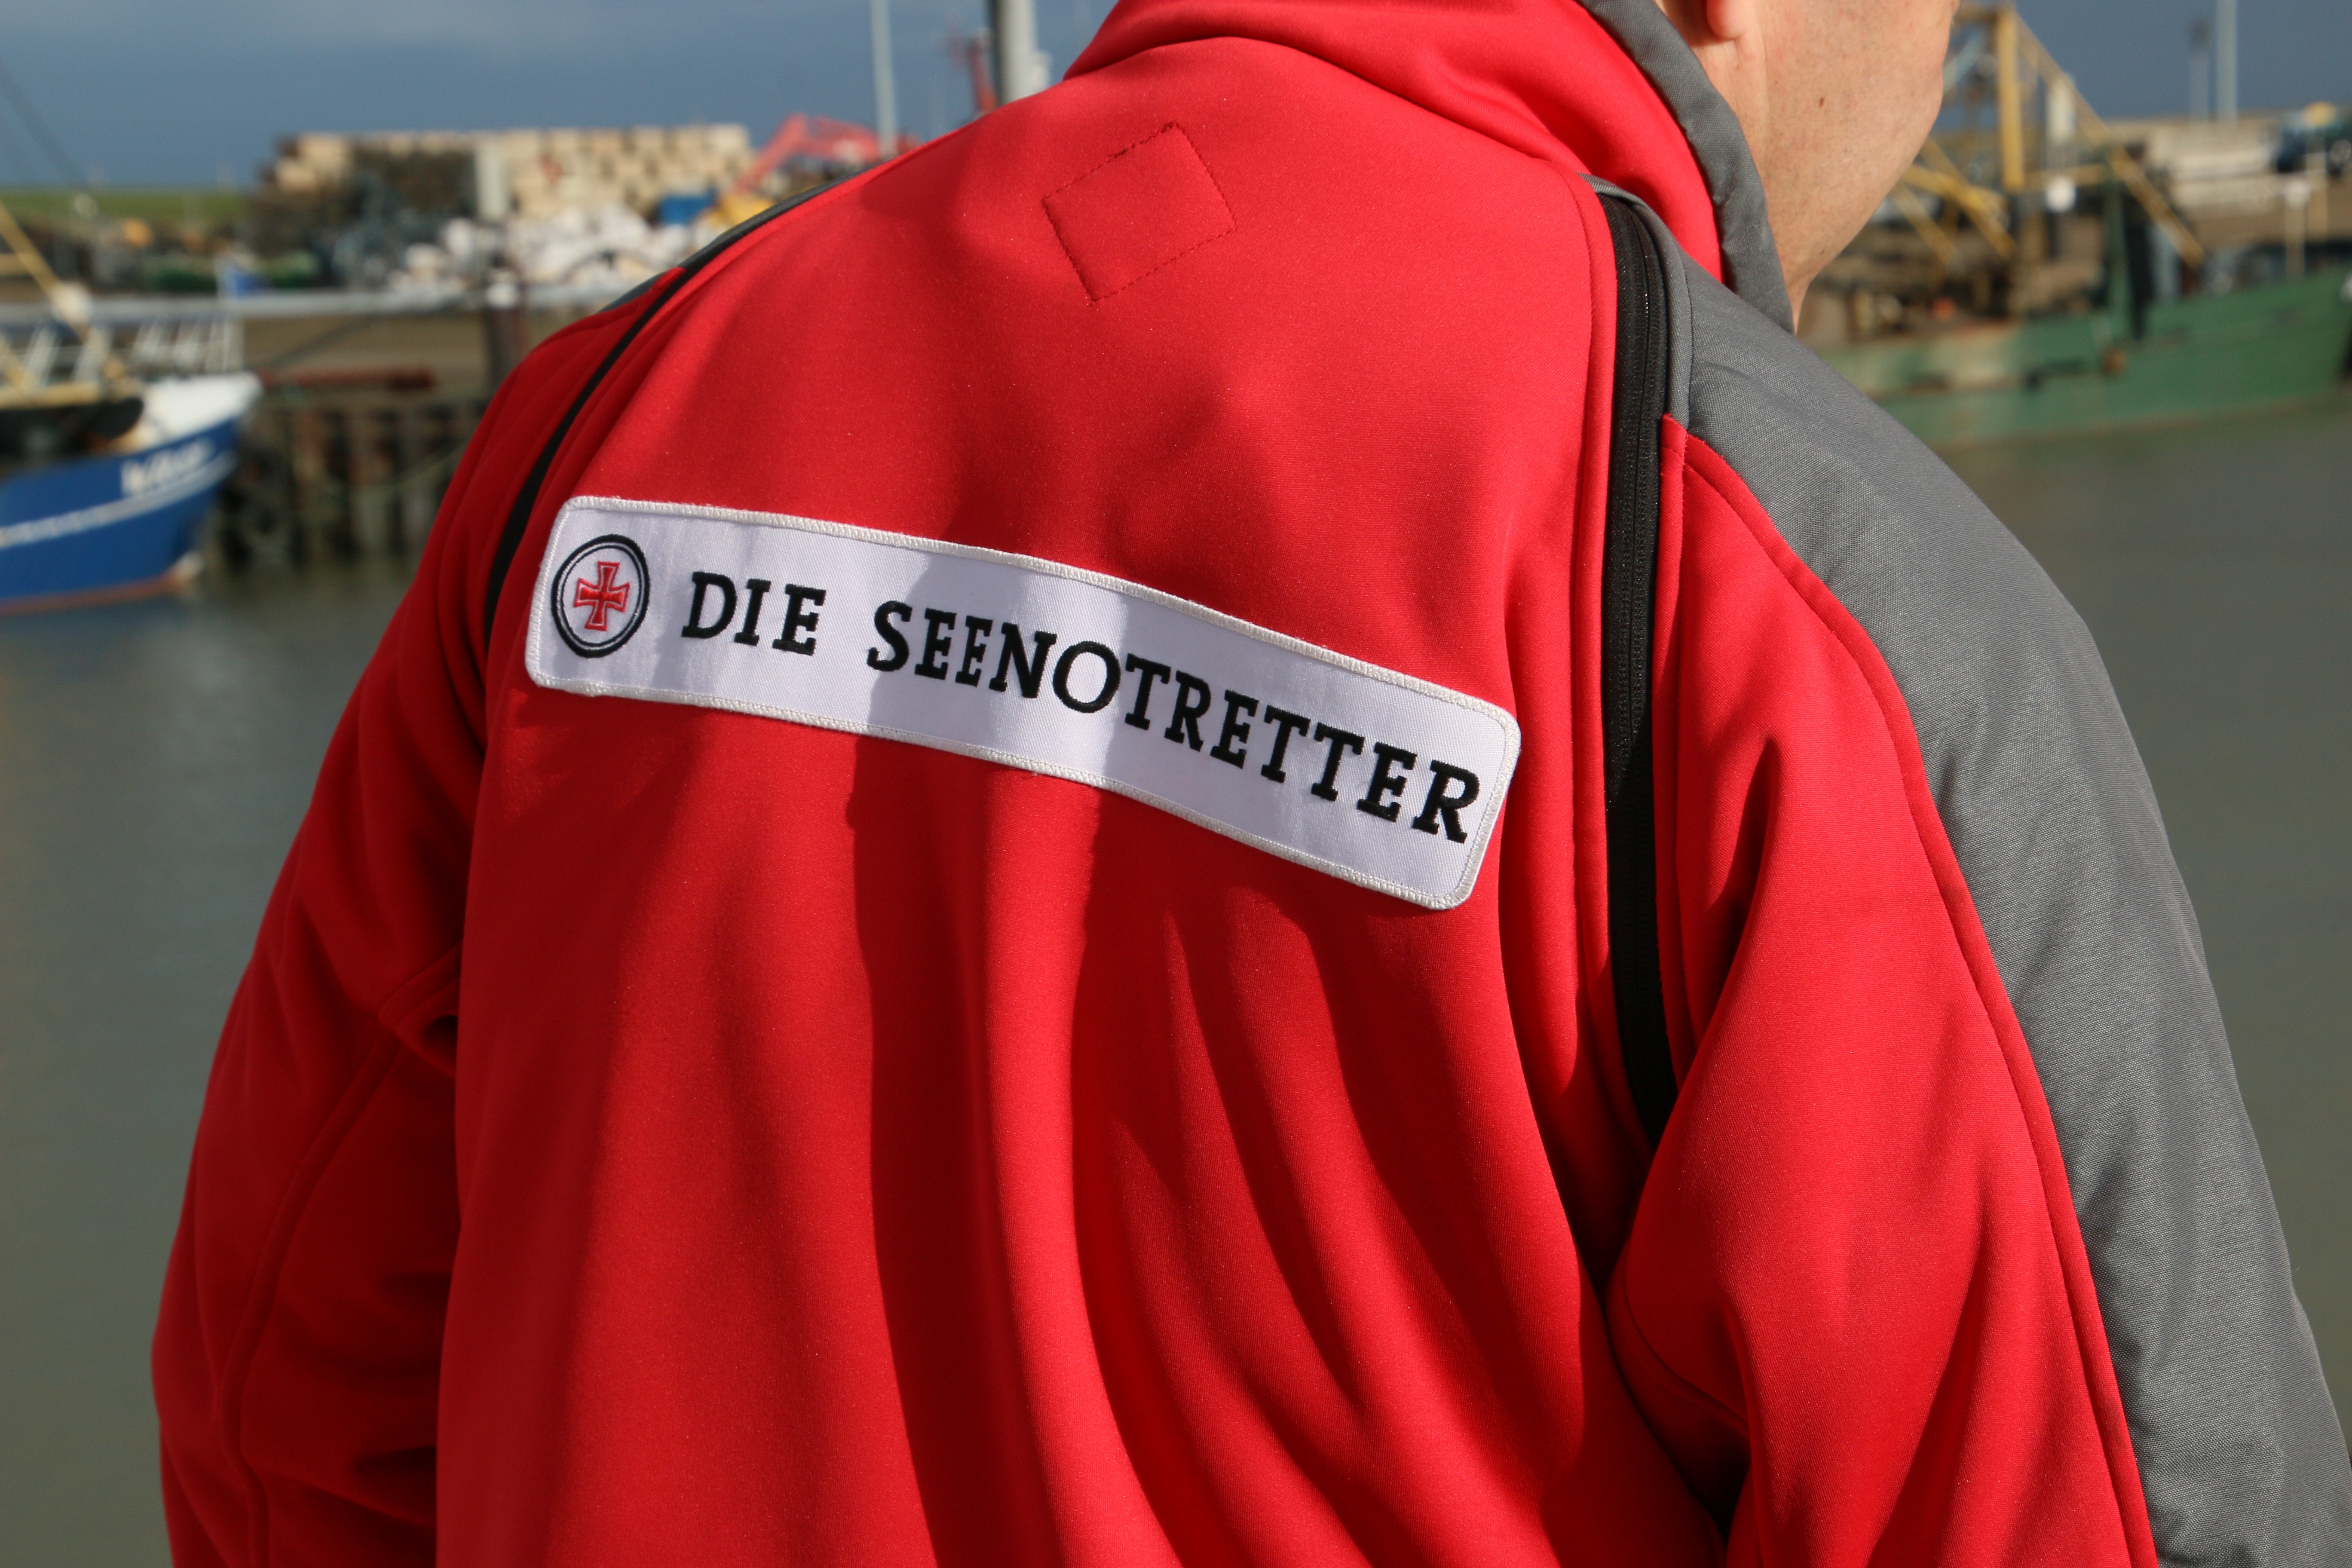
sea, water, red, clothing, outerwear, waters, north sea, rescue, rescuer, hooksiel, distress rescue, dgzrs